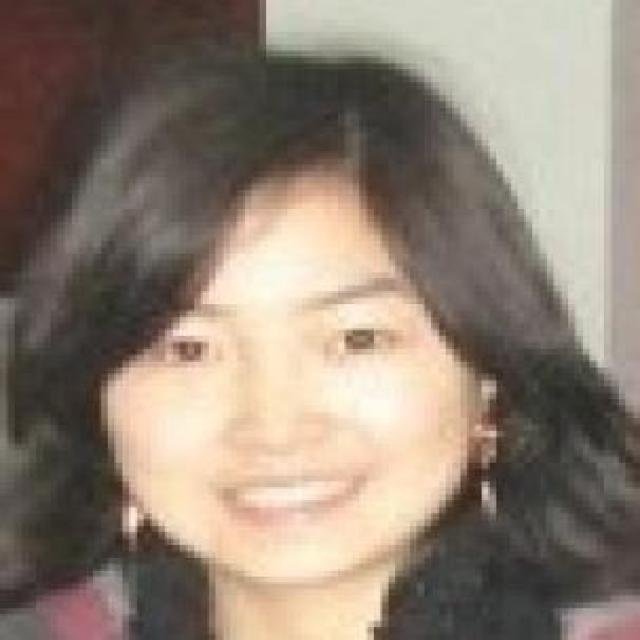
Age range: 21-44